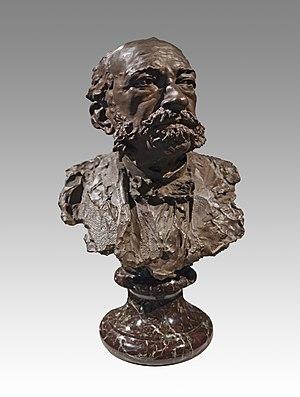
Emile Cartailhac – Préhistorien Français (1845-1921) Buste en bronze patiné par Victor Ségoffin 1914.
Victor Joseph Jean Ambroise Ségoffin, dit Victor Ségoffin, né à Toulouse le 5 mars 1867 où il est mort le 17 octobre 1925, est un sculpteur et médailleur français.
Émile Cartailhac, né en 1845 à Marseille et mort en 1921 à Genève, est un préhistorien français qui a contribué à faire admettre l'existence d'un art pariétal paléolithique après l'avoir mise en doute.